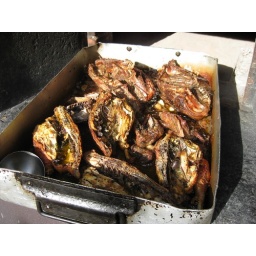
Some duck, chicken and pigeon on their way to the table from a wood-fired oven in Tuscany, Italy.